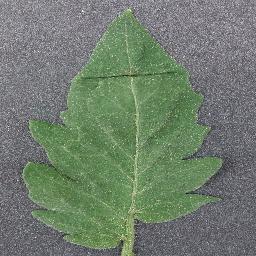
Label: Tomato___healthy